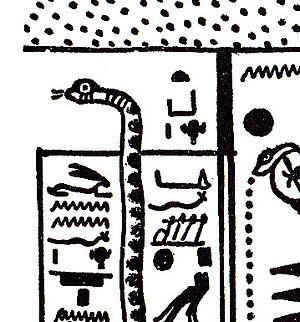
Tête du serpent Teka-her, gardien de la 4e Heure de la nuit d'après le ""Livre des portes"" - Nouvel Empire égyptien"
Teka-her, littéralement « Celui au visage éclairé », est un serpent monstrueux de la mythologie égyptienne. Son existence est mentionnée dans le Livre des Portes, une composition réservée aux pharaons du Nouvel Empire et inscrite dans leurs tombeaux. Dieu gardien et protecteur, Teka-her est l'un des nombreux êtres dont la tâche consiste à assurer la sécurité de la Douât, le monde souterrain des morts. Sa surveillance s'exerce plus précisément devant le battant de la porte d'entrée de la Quatrième Heure de la nuit, en compagnie de Tekmy et Amou, dieux momiformes à tête de chacal. Selon la croyance mythologique égyptienne, durant les douze heures de la nuit, Rê le dieu solaire, voyage à travers cet inframonde à bord d'une barque. À chaque changement d'heure, la barque se présente devant une porte étroitement gardée par une cohorte de démons bénéfiques. Leur rôle premier est de détruire les âmes damnées, c'est-à-dire les ennemis d'Osiris. Fort de sa puissance divine et lumineuse, Rê parvient tout naturellement à convaincre ces démons de le laisser passer.